Carron, Strathspey

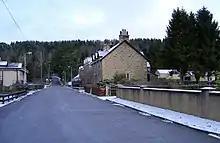
Street through Carron

Carron is a small village on the north bank of the River Spey in Moray, Scotland.